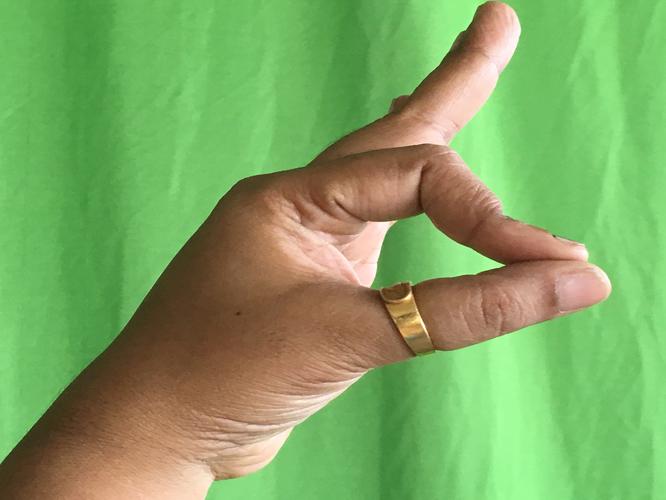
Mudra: Aralam
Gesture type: single_hand